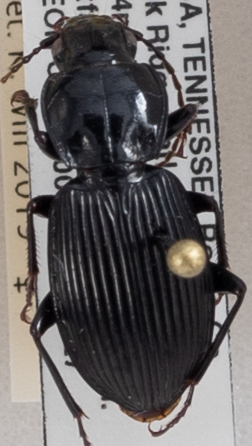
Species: Pterostichus coracinus
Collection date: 2018-09-27
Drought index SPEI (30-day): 1.69
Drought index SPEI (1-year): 0.63
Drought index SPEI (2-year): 0.54